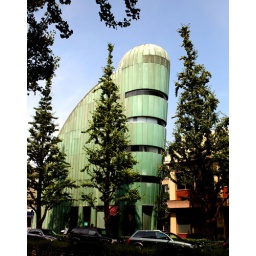
An office building in Shirokanedai, Tokyo.